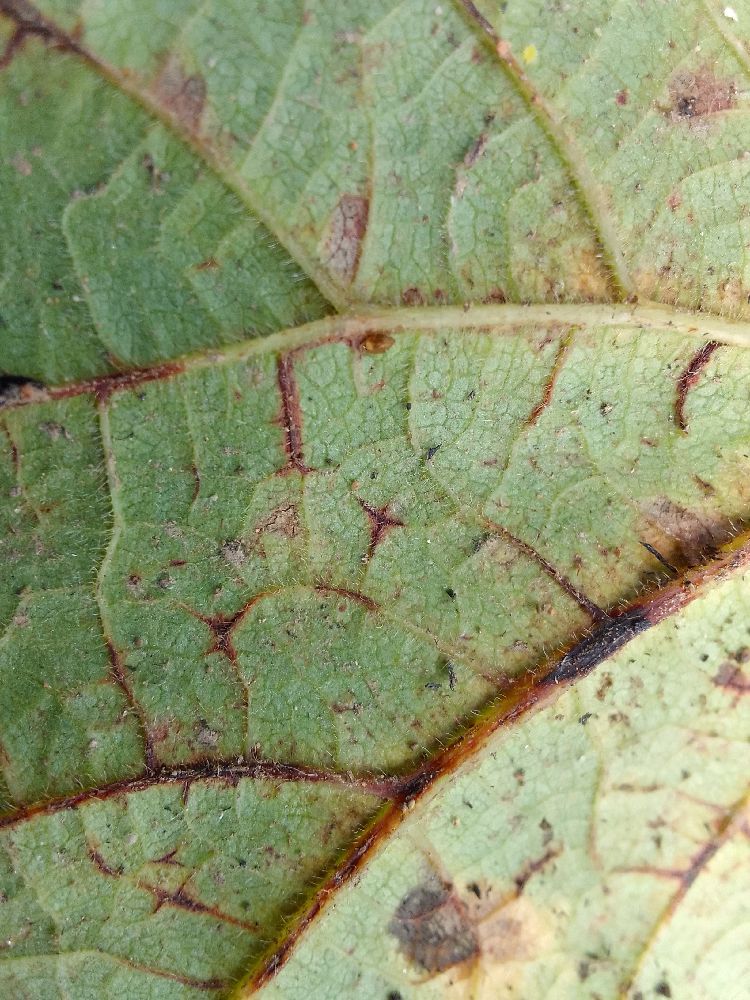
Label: anthracnose